Yellow-headed gecko

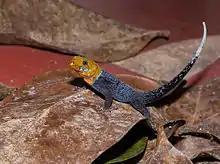
A male "Gonatodes albogularis" in Colombia.

There are two syntypes for the nominate form which are kept at the Muséum national d'histoire naturelle in Paris. These were supposedly collected on Martinique, although the species does not appear to occur there.